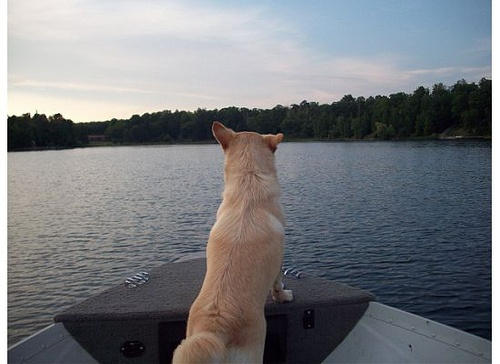
A dog sitting on the front end of a boat on a lake.
A dog at the bow of a boat on the lake.
A dog is perched up on the edge of a boat overlooking the water.
A brown dog at the front of a boat on a body of water.
A dog is sitting in the prow of a rowboat.